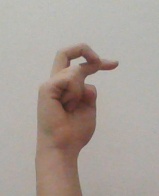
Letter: zay